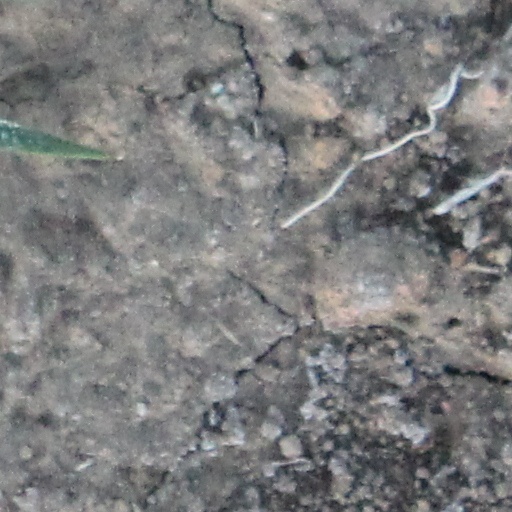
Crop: wheat